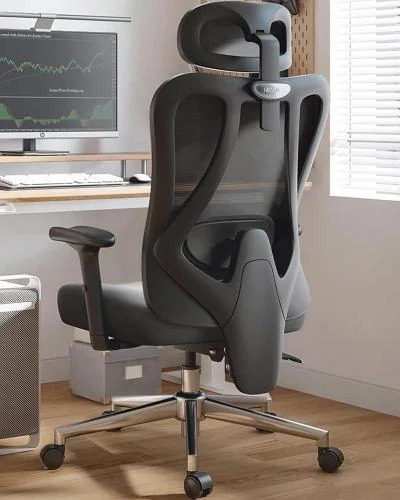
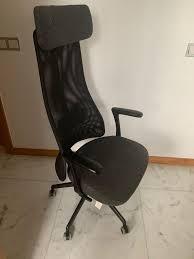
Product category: items_chair
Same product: no